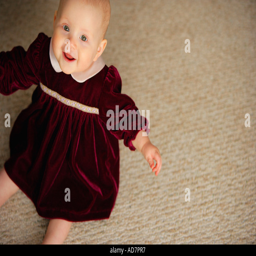
portrait of a baby girl